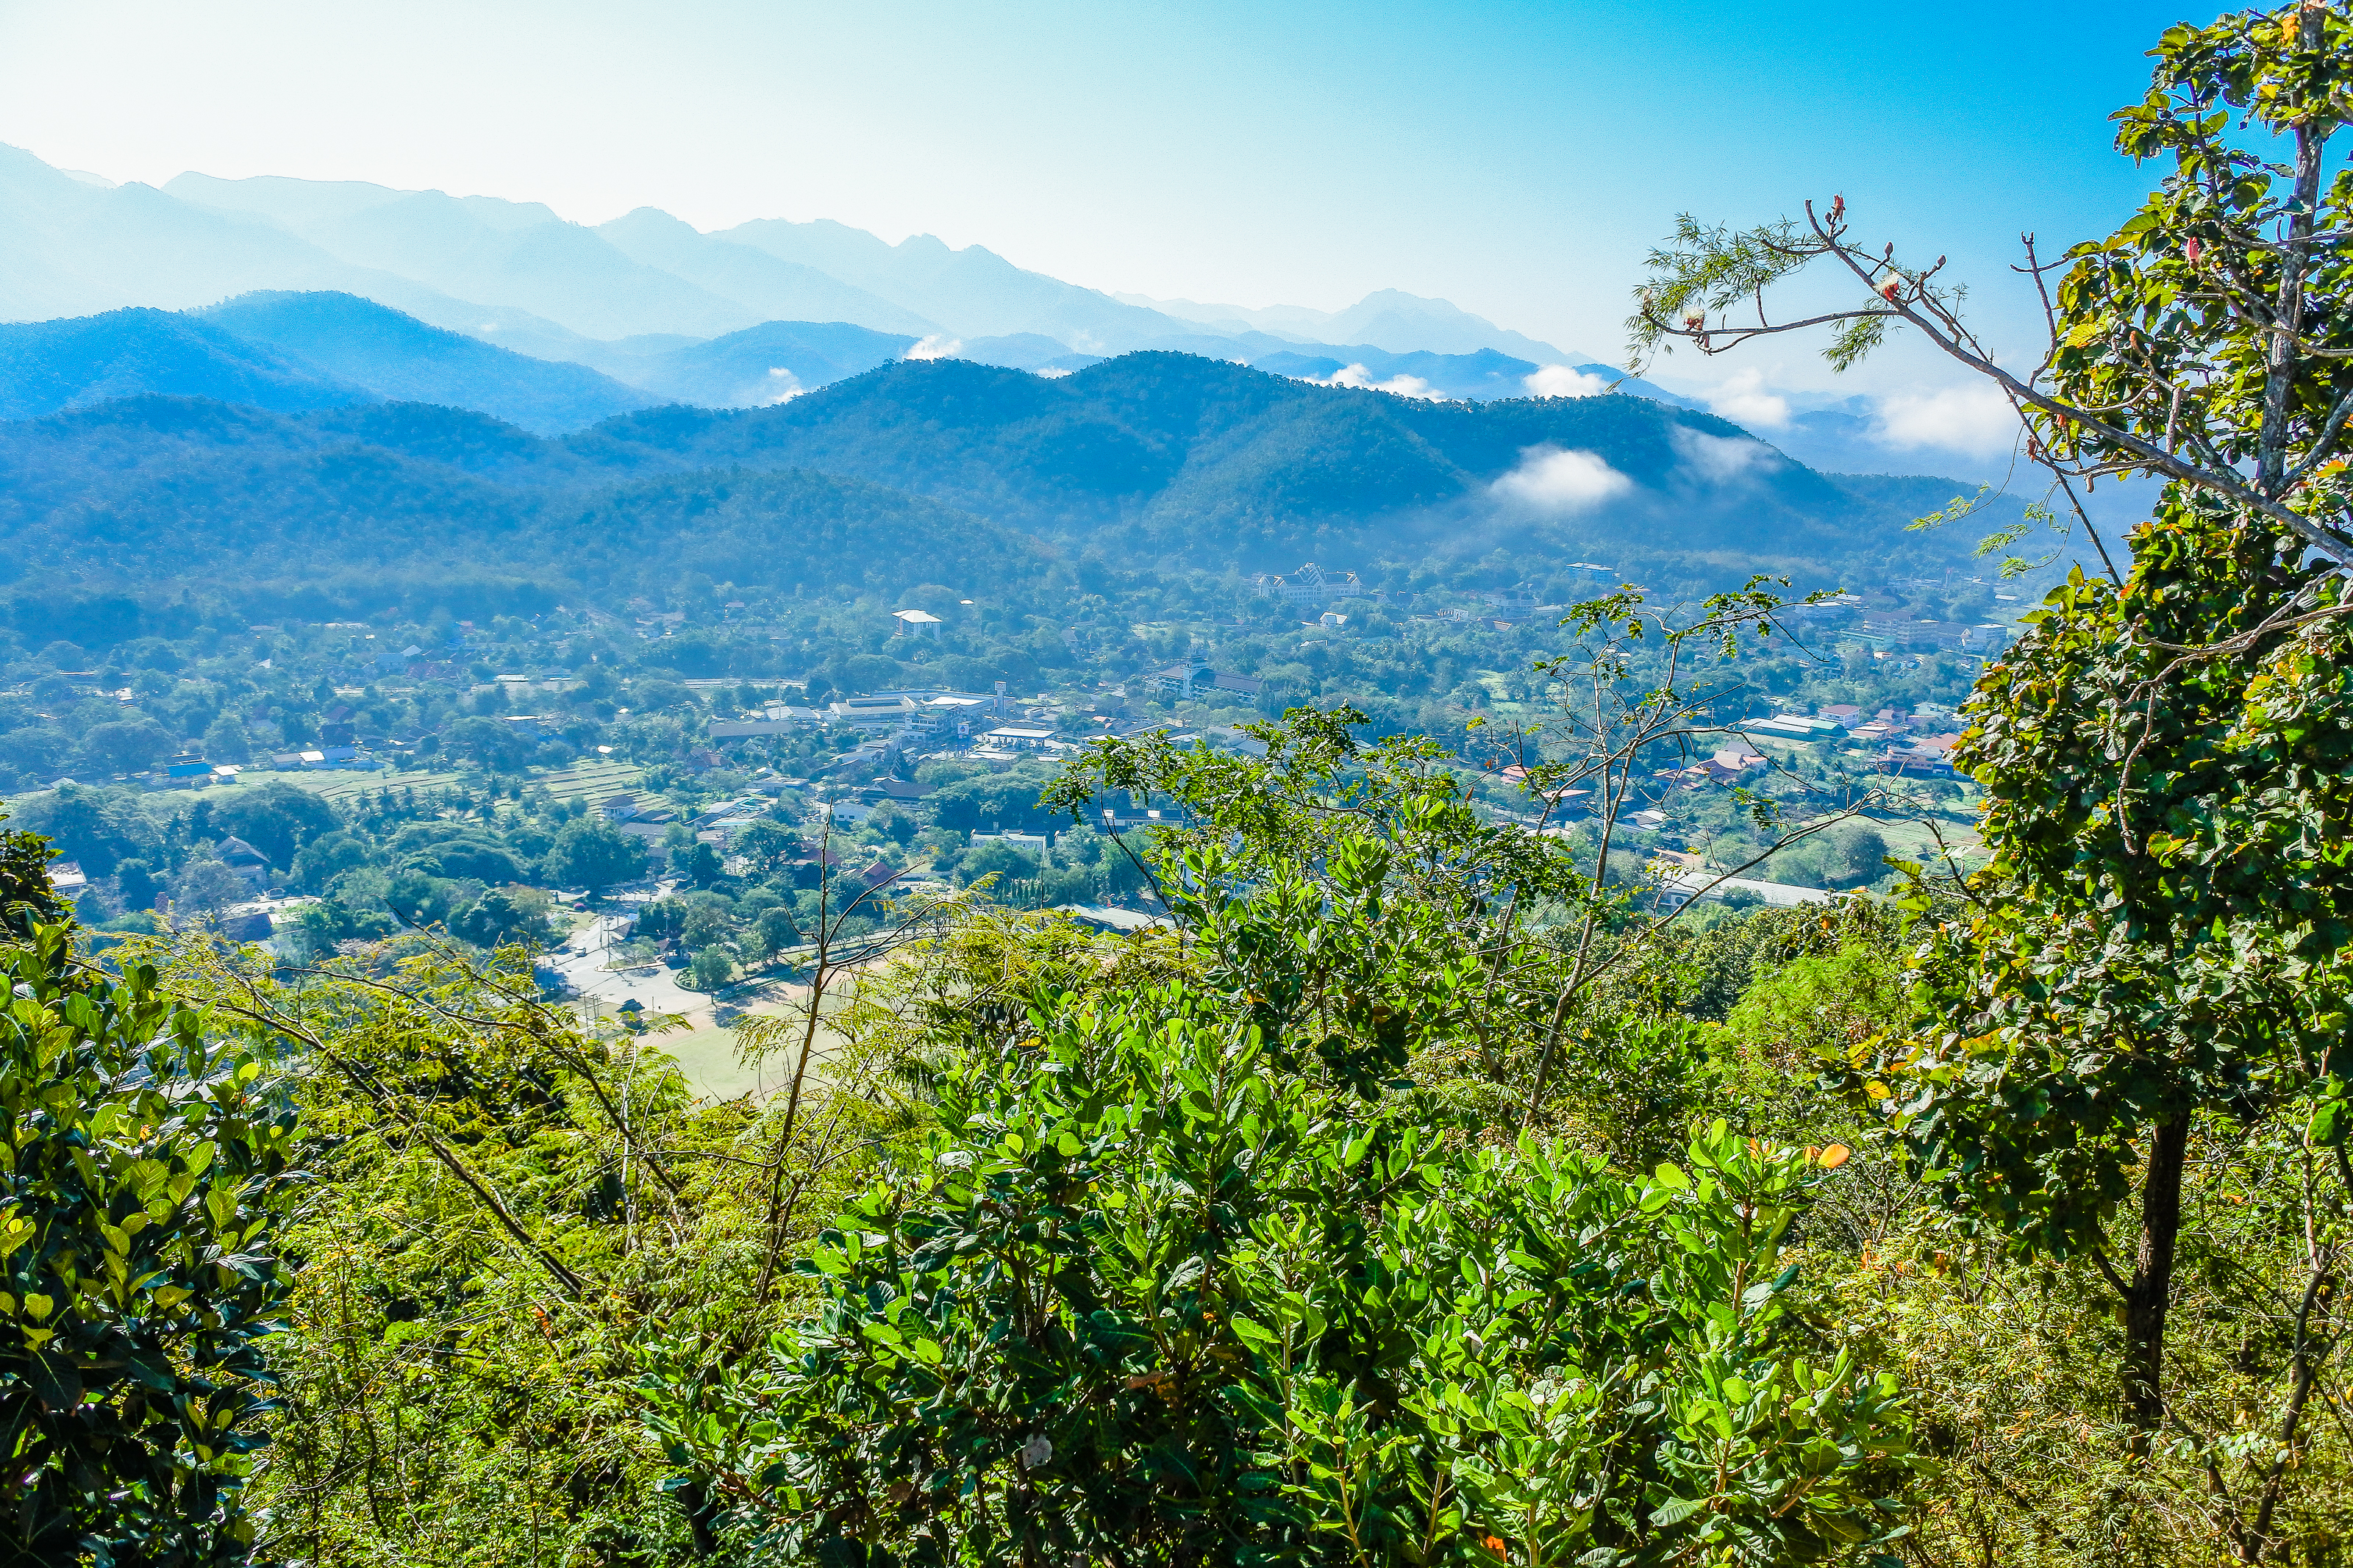
woodland, rural, northern, building, cloud, mountain, view, son, province, white, thailand, landmark, terrain, area, natural, town, tree, thai, community, hong, hilly, field, plant, ground, jungle, mountaintop, region, southeast, forest, city, botany, range, tourism, scenery, house, mae, tourist, grass, construction, land, ridge, village, park, green, wide, nature, countryside, asia, climate, grassland, outdoor, tropical, hill, garden, travel, landscape, territory, vegetation, mountainous landforms, natural landscape, sky, hill station, nature reserve, wilderness, natural environment, tropical and subtropical coniferous forests, biome, mountain range, atmospheric phenomenon, rainforest, highland, valdivian temperate rain forest, leaf, mount scenery, old growth forest, temperate broadleaf and mixed forest, national park, plant community, ecoregion, spring, alps, wildlife, valley, sunlight, temperate coniferous forest, state park, massif, shrubland, chaparral, vacation, road